Libreville

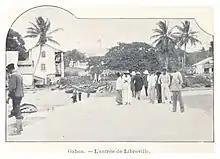
The entrance to Libreville, 1899

Various native peoples lived in or used the area that is now Libreville before colonization, including the Mpongwé tribe. French admiral Édouard Bouët-Willaumez negotiated a trade and protection treaty with the local Mpongwé ruler, Antchoué Komé Rapontcombo (known to the French as King Denis), in 1839.